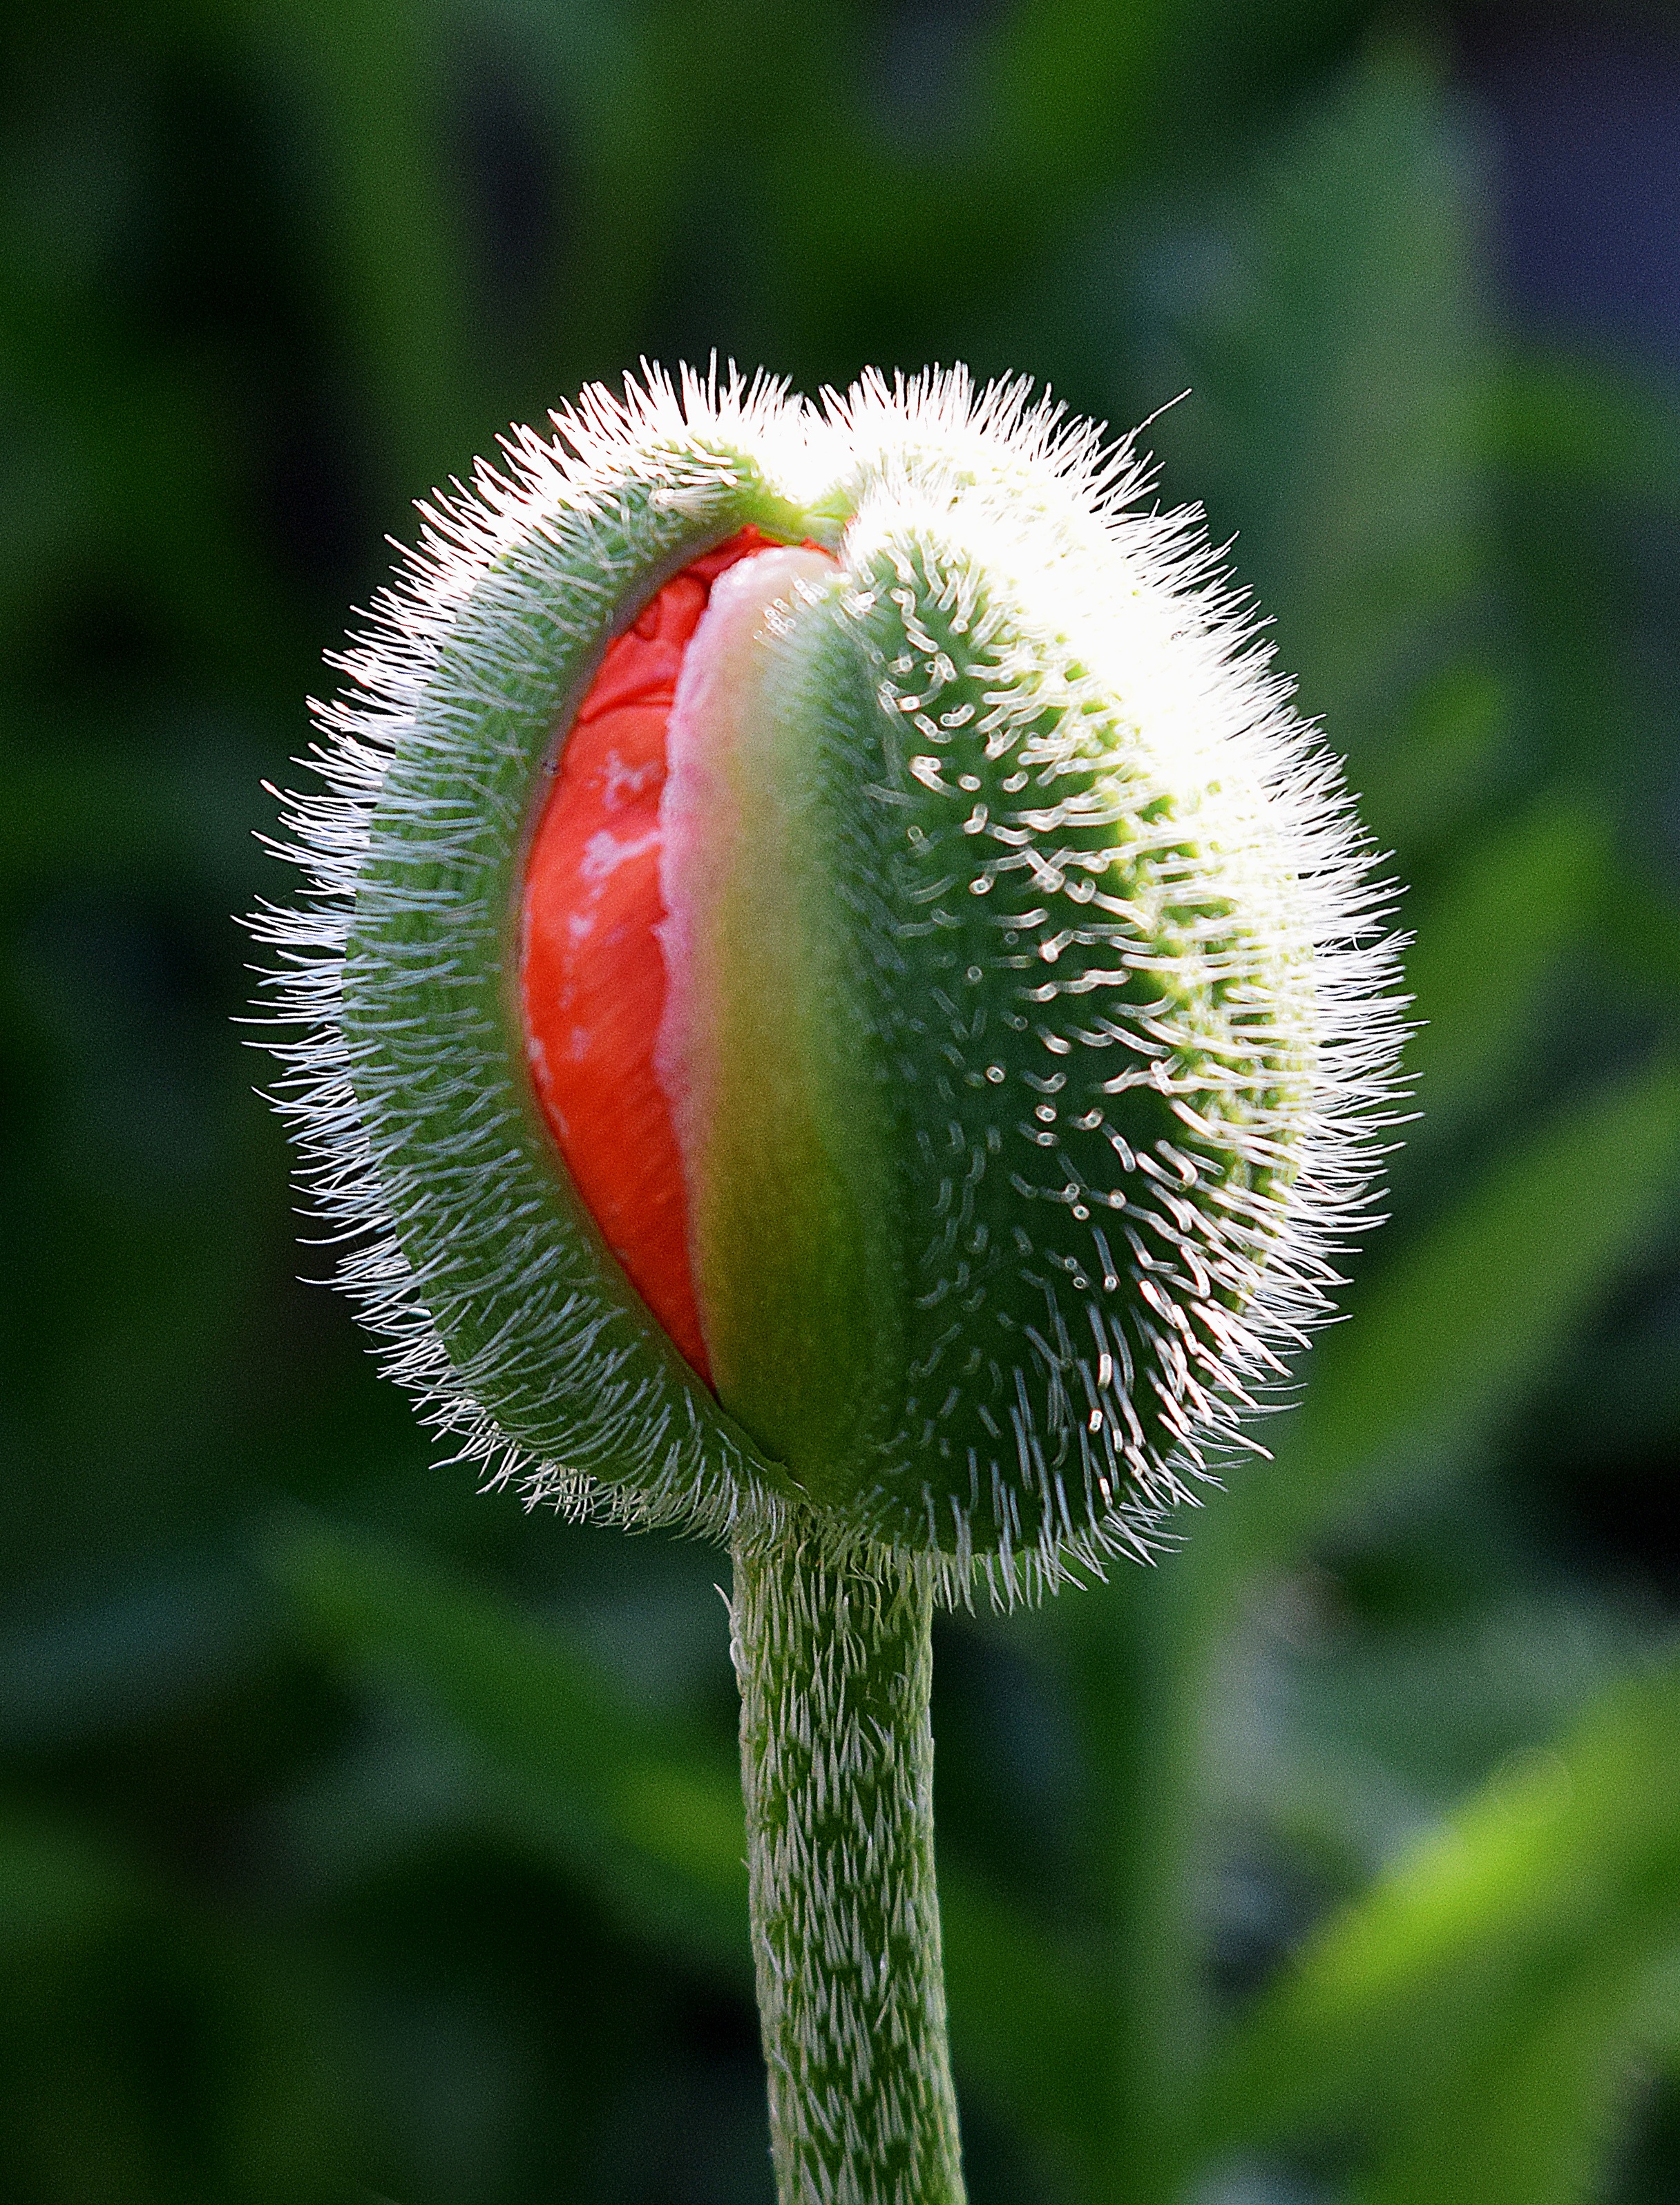
plant, photography, flower, petal, green, red, produce, botany, flora, wildflower, close up, poppy, bud, macro photography, flowering plant, daisy family, plant stem, land plant